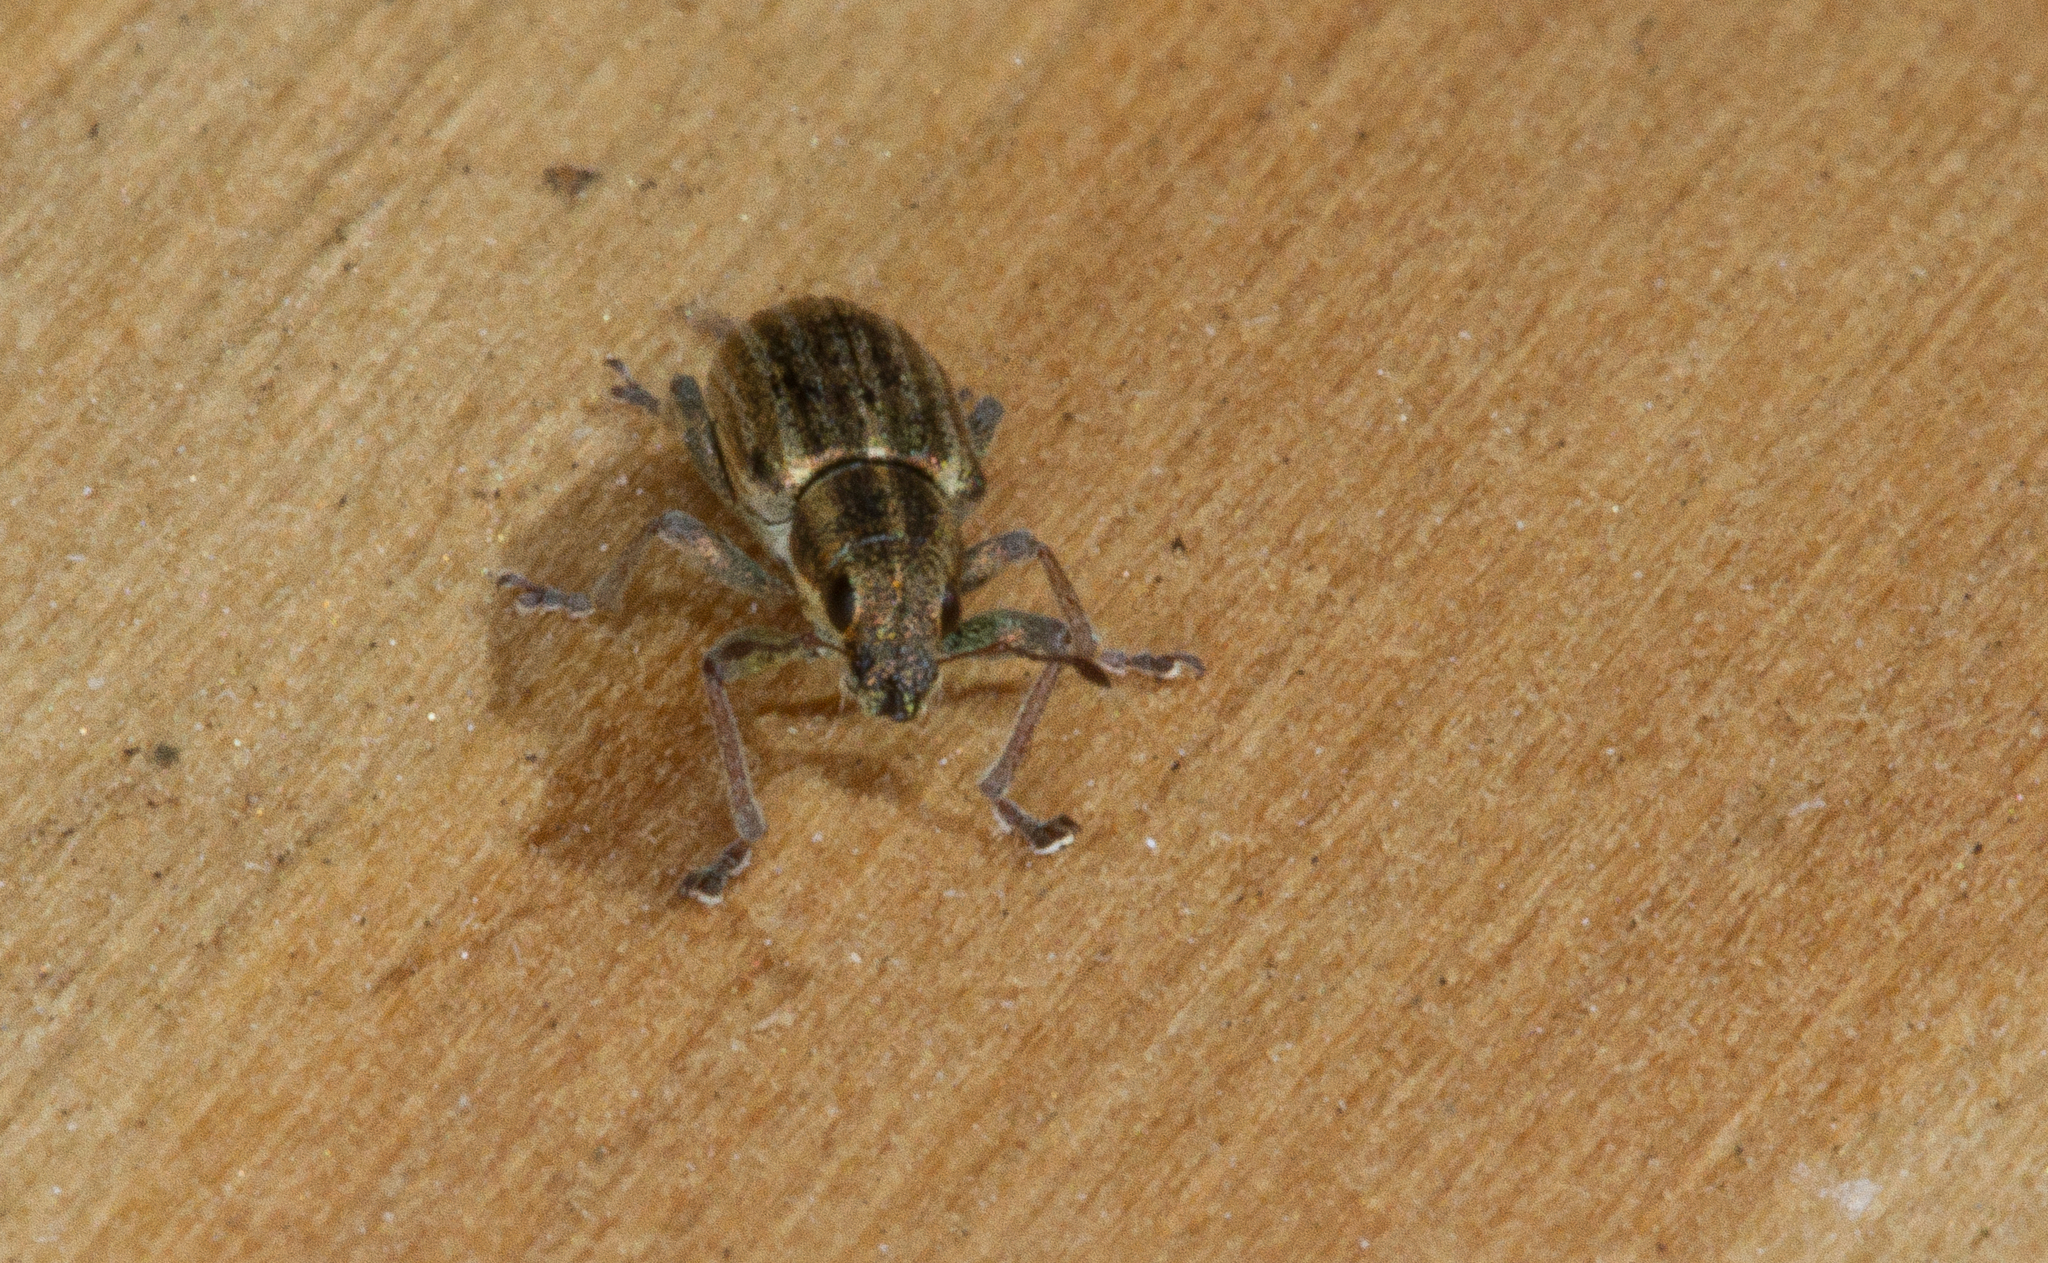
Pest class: pea_leaf_weevil